MF Ghost

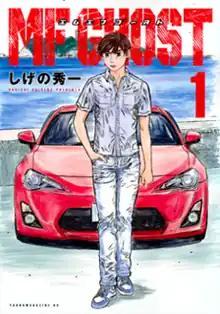
First volume cover, featuring Kanata Katagiri and the Toyota 86 (ZN6)

is a Japanese manga series written and illustrated by Shuichi Shigeno. It is a sequel to "Initial D", and is also focused on the Japanese street racing scene. It was serialized Kodansha's manga magazine "Weekly Young Magazine" from September 2017 to February 2025, with its chapters collected in 23 volumes. An anime television series adaptation by Felix Film aired in October to December 2023; a second season aired from October to December 2024; a third season is set to premiere in 2026.